Walther P5

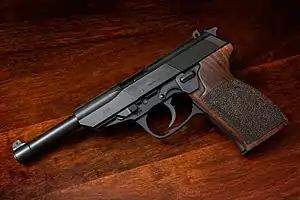
Walther P5 Lang

Walther P5 Lang - also known as P5L - is a variant with an extended barrel whose shape is reminiscent of that of the P38.